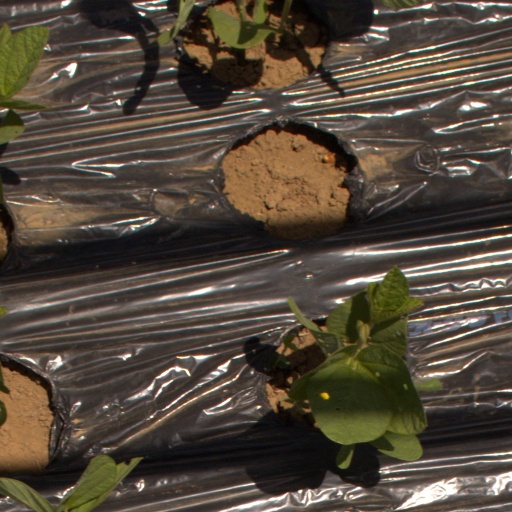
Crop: Jerusalem artichoke